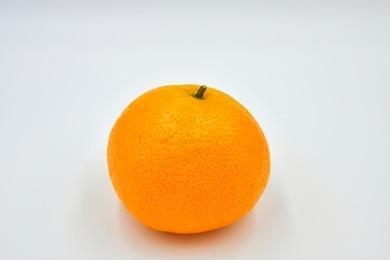
Label: mandarine